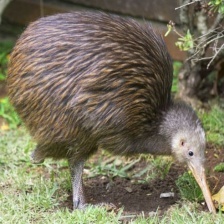
Species: KIWI
Scientific name: APTERYX